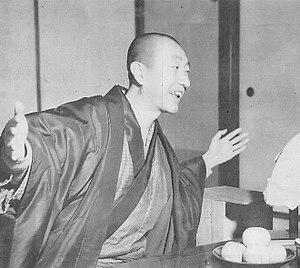
Wu Qingyuan, internationalement connu dans le monde du go sous son nom japonais de Go Seigen, est un des plus grands joueurs de go du XXᵉ siècle.